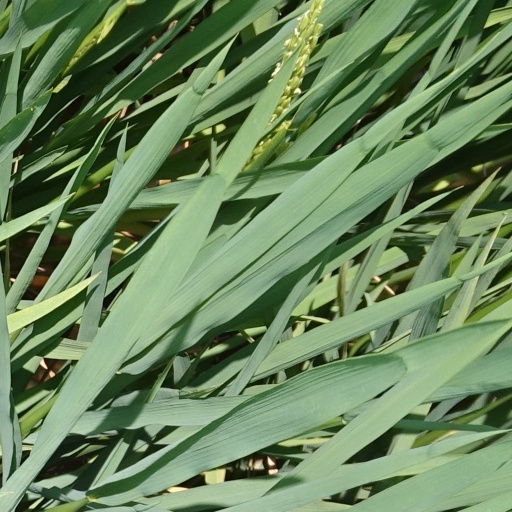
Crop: rice